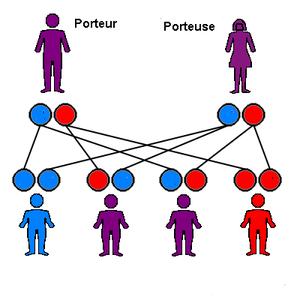
Un caractère génétique est dit à transmission autosomique récessive quand